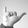
ASL letter: Y